Frome

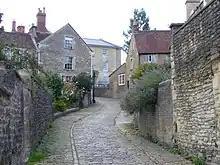
View up Gentle Street

Frome has 370 listed buildings, the greatest number within Somerset, outside of Bath. Individual buildings are best examined through Historic England's listings. Three of these (including the parish church) are Grade I listed. The Blue House, next to the town bridge, is another; it was formerly the Bluecoat School and Almshouses, named after the colour of the school uniforms. Built in 1726 at a cost of £1,401 8"s" 9"d", it replaced an almshouse dating from 1461 and rebuilt in 1621. The Blue House provided a home for twenty widows and schooling for twenty boys. The front of the building is adorned by two statues, of a man and a woman, indicating the building's dual purpose. The building's role as a school came to an end in 1921 and it now provides accommodation for seventeen elderly residents.